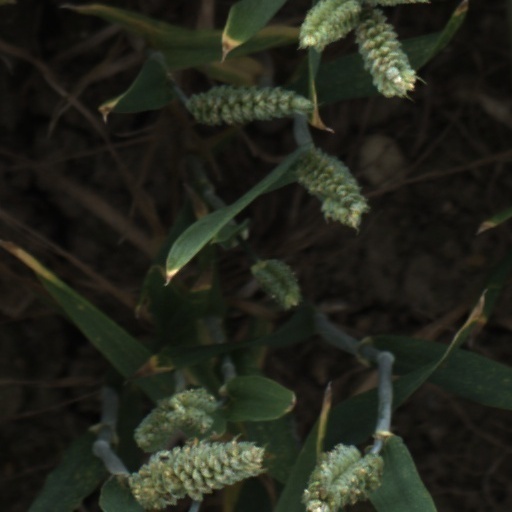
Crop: wheat